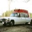
Label: automobile